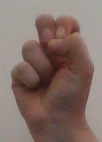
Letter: gaaf